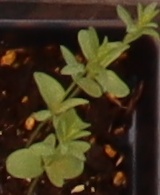
Label: Flax